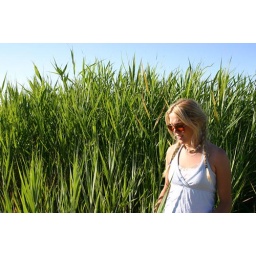
crazylong grass started growing on Broch's beach Ontario, just by Wasaga, a couple years ago